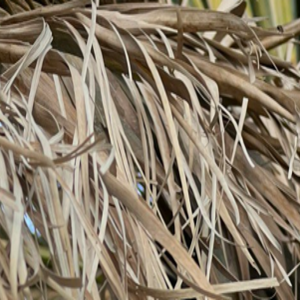
Label: Fusarium Wilt